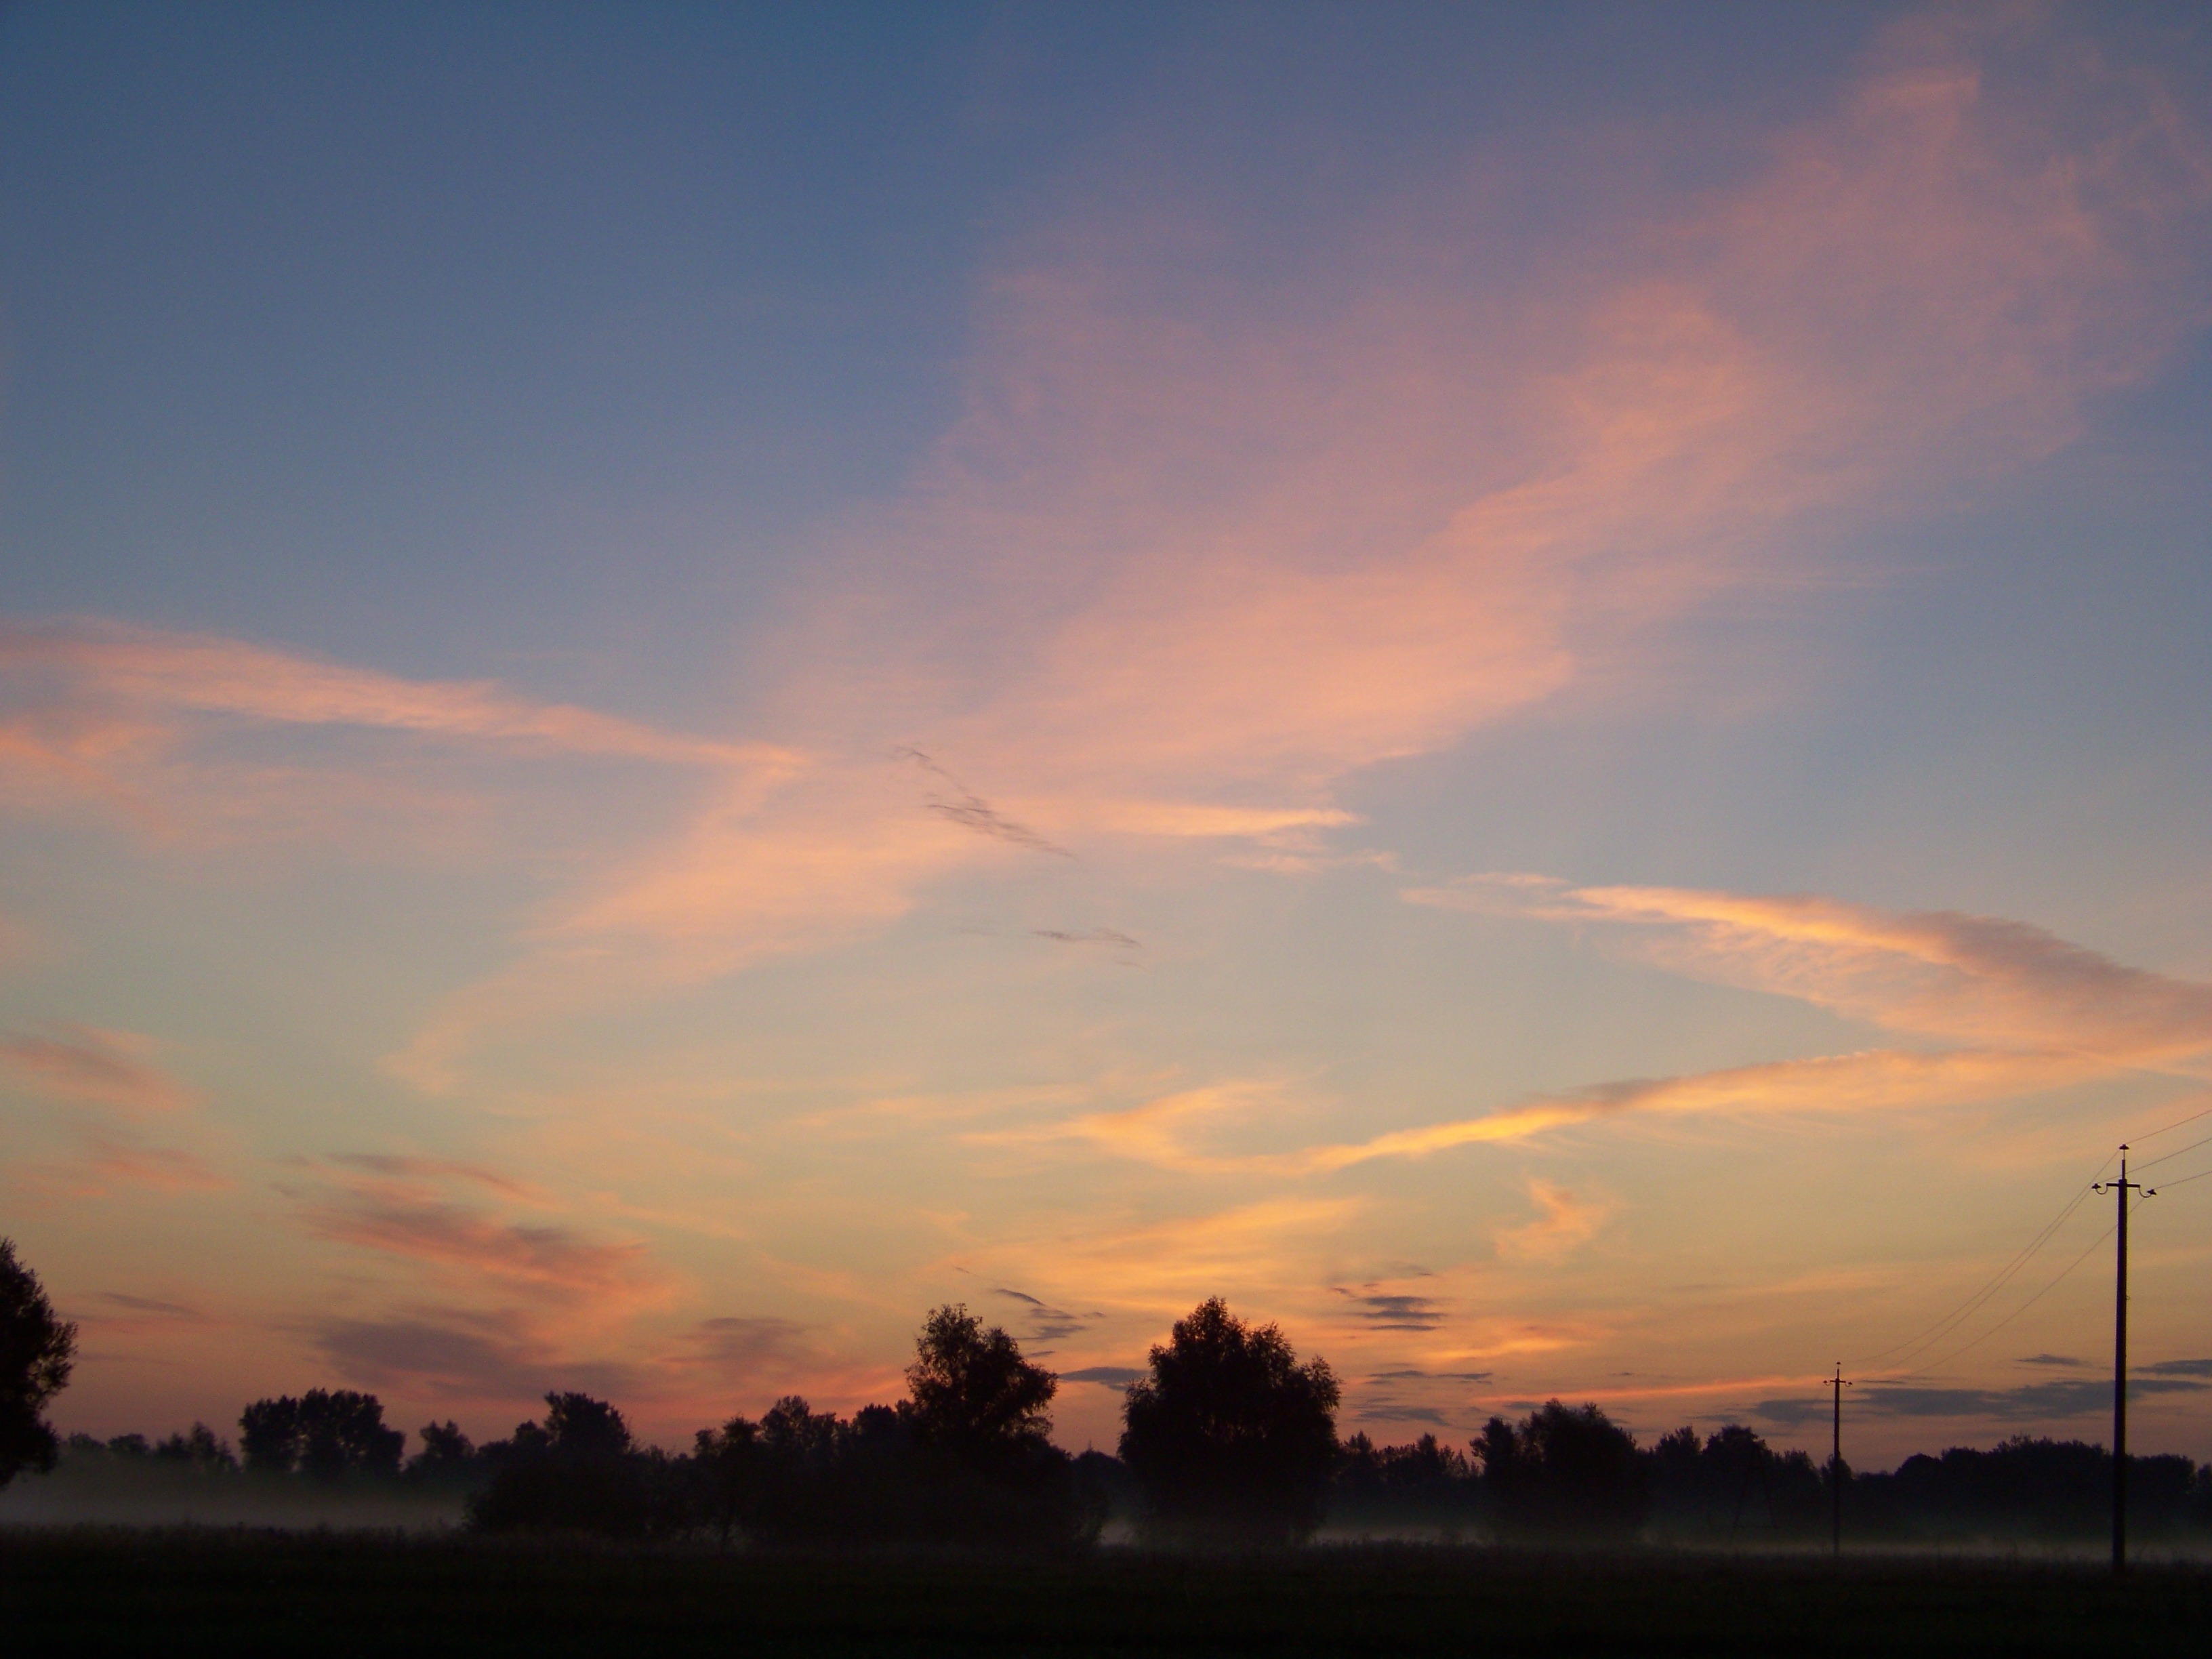
horizon, cloud, sky, sun, sunrise, sunset, field, sunlight, morning, dawn, atmosphere, dusk, evening, clouds, afterglow, evening sky, meteorological phenomenon, atmospheric phenomenon, red sky at morning